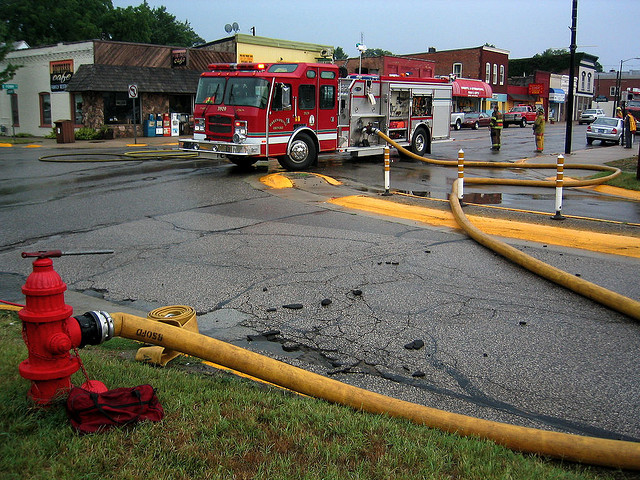
A street with a fire truck and large fire hose.

A picture of a fire truck in the street.